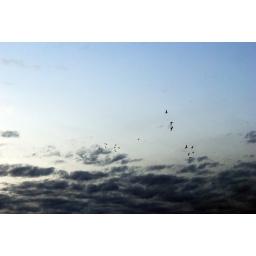
They were just flying around doing whatever it is ducks do when they fly around.